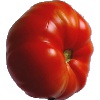
Label: Tomato 3